Fort McRee

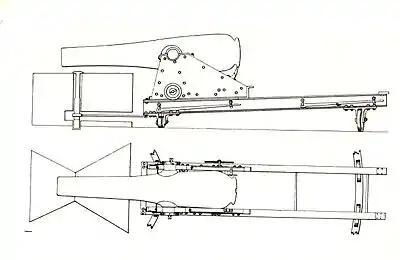
A diagram of the Columbiad gun, 15 of which were present at Fort McRee at the outbreak of the Civil War. There were the heaviest form of artillery available at the fort at the time.

The first troops stationed at Fort McRee, the men of I Company, 3rd Artillery, arrived on 2 May 1842. These men were joined by E Company, 7th Infantry in July. From this time until October 1845, when much of the artillery unit was ordered to Louisiana, the fort was manned at various levels.